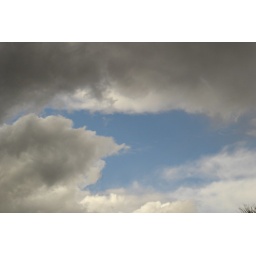
Monsoon clouds in front of my house in Chandler, AZ